Merley House, Wimborne

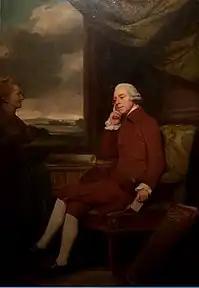
Ralph Willet painted by George Romney

Ralph Willett (1719–1795) bought the Merley Estate in 1751, and a year later started building the house, which was completed in 1760. He had inherited a large fortune at the age of 21, when his father died in 1740, and from then on he was able to gratify his taste for books and pictures. His new house was designed to accommodate his collections, but they became so large that he required more space. In 1772 he built two additional wings, that on the south-east being a library (adorned with designs in arabesques and frescoes) eighty-four feet long, twenty-three wide, and twenty-three high. He also owned a house in Dean Street Soho in London.